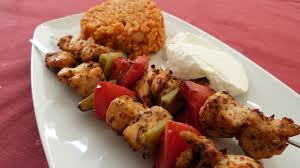
Yemek: kebap